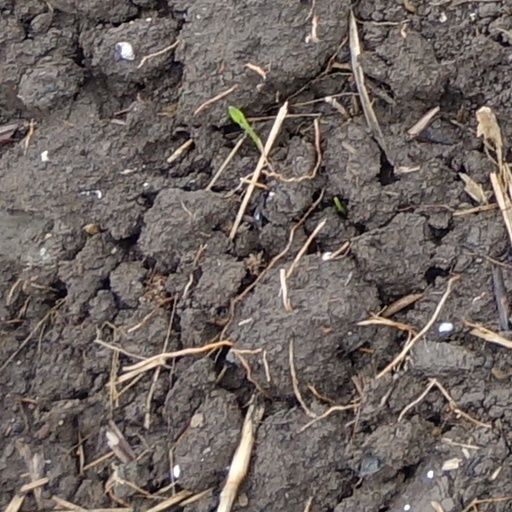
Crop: wheat